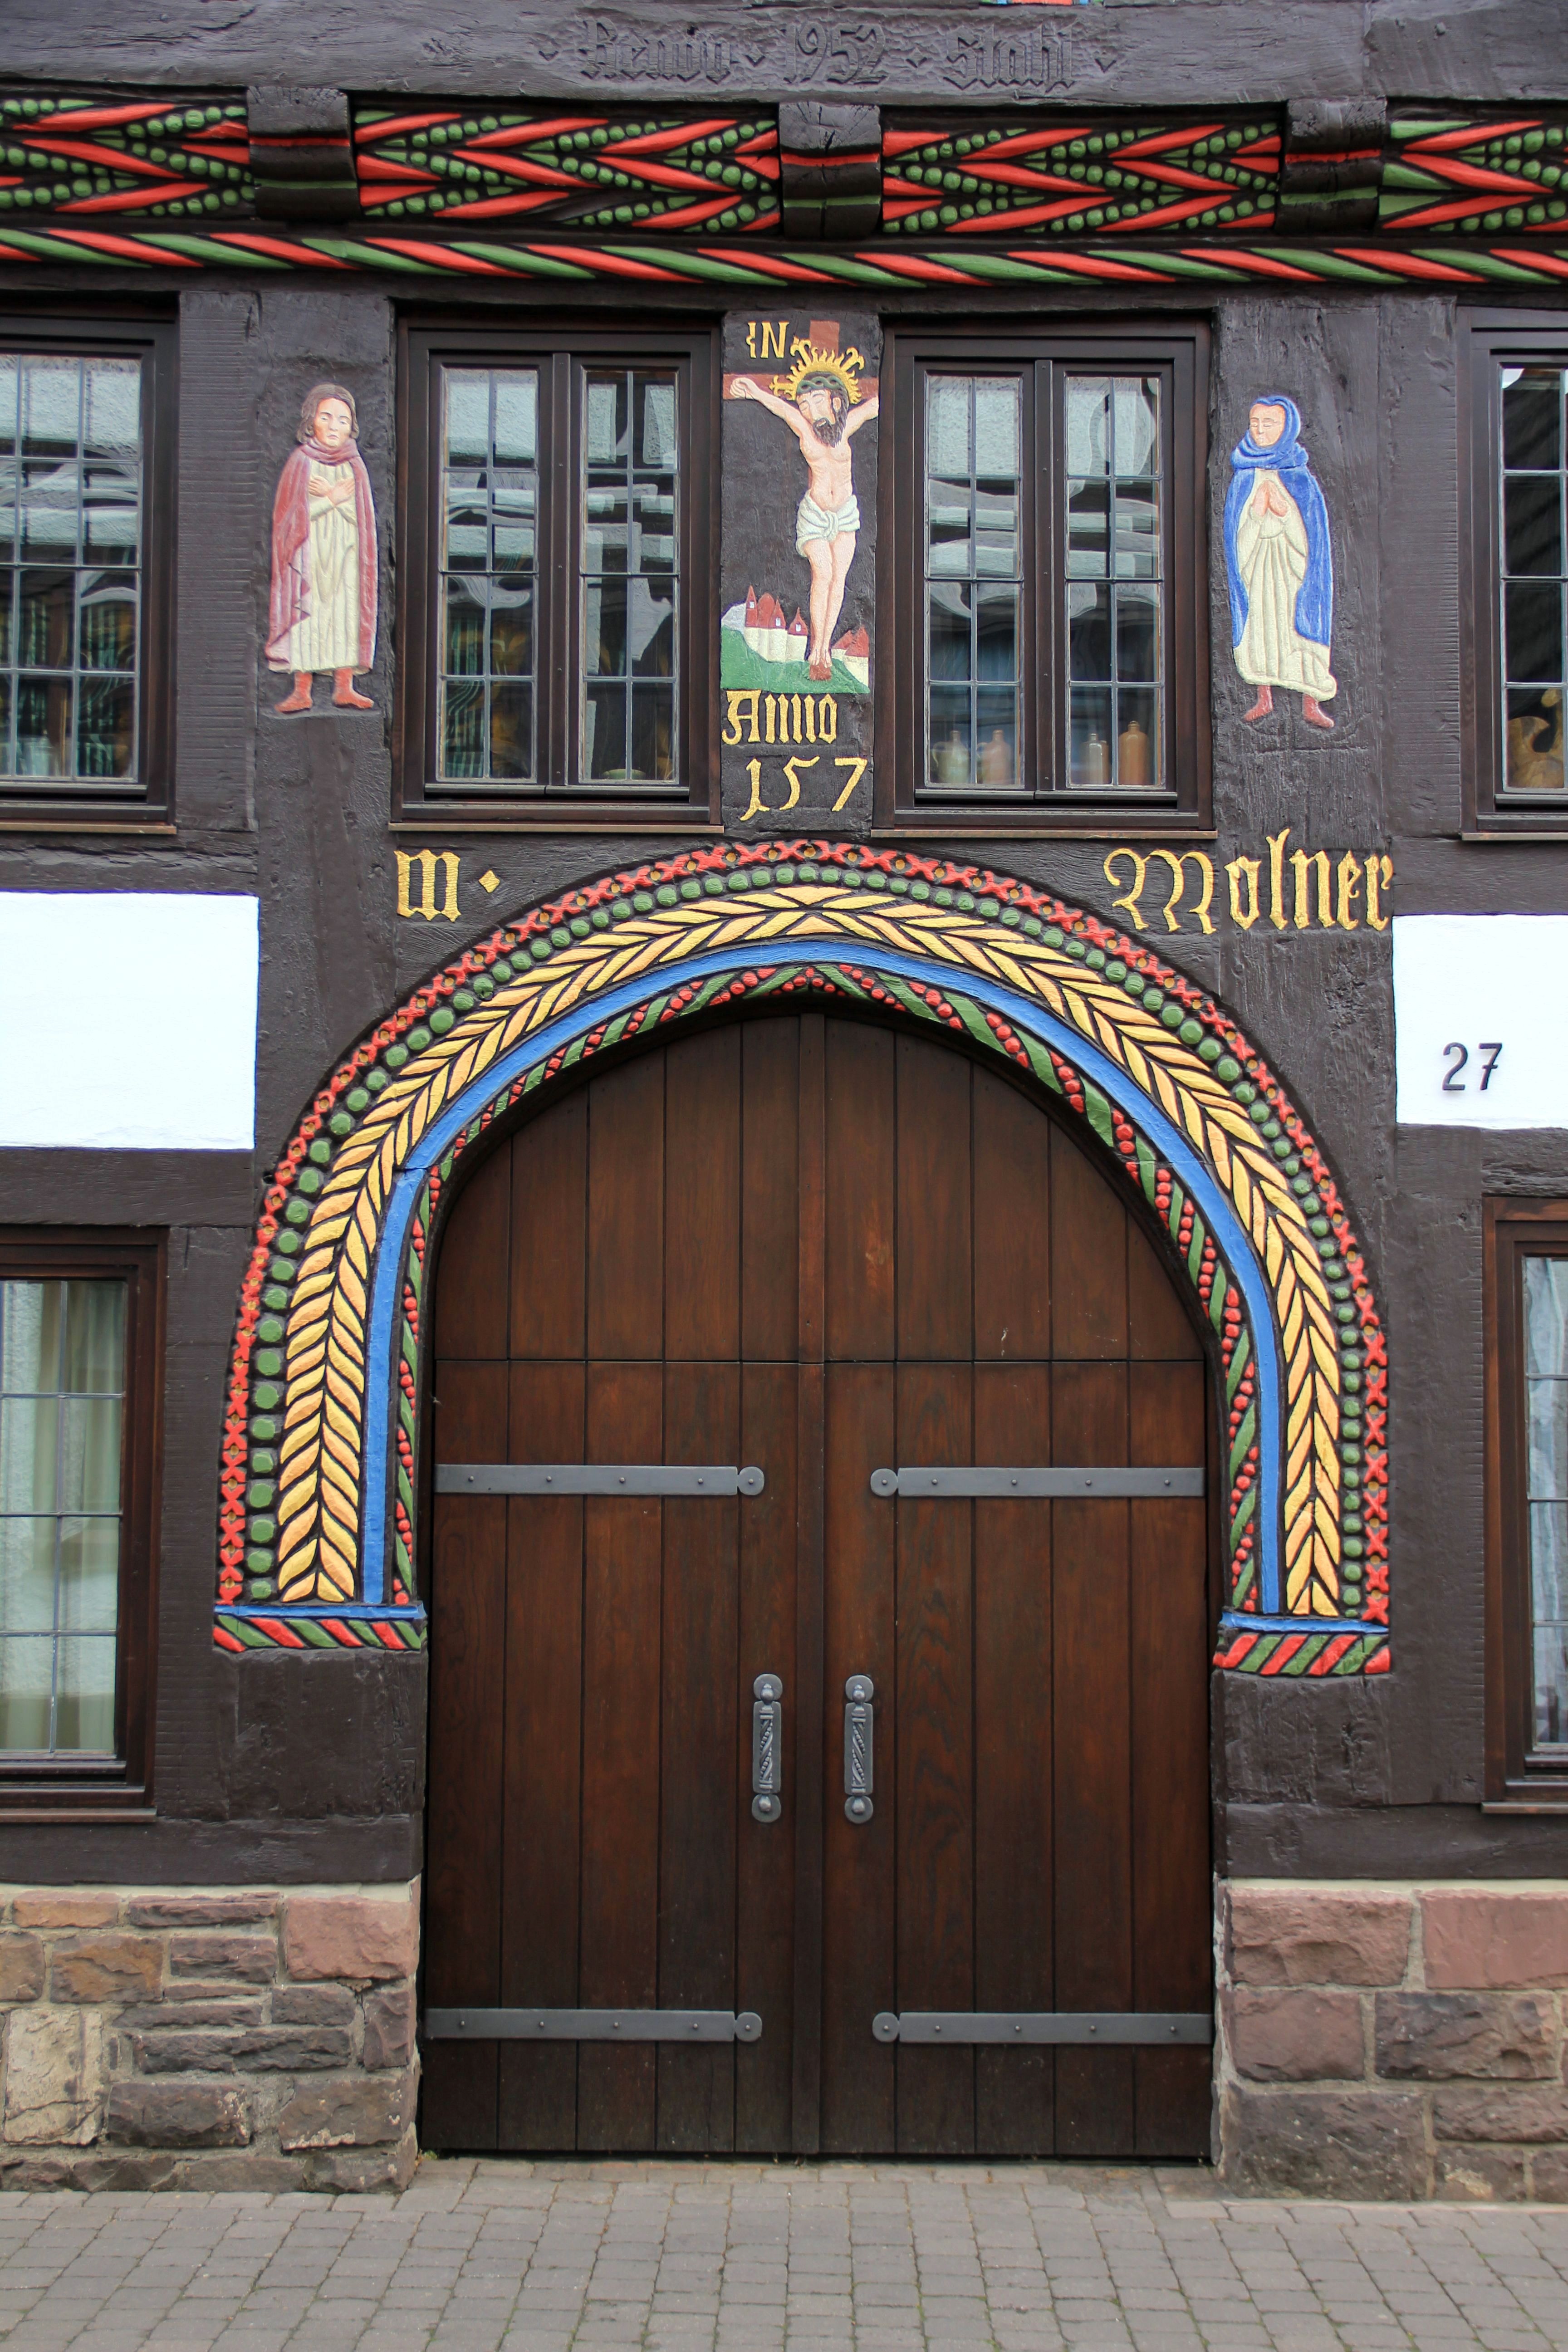
architecture, window, building, home, arch, color, facade, colorful, door, decor, interior design, stripes, truss, urban area, facade figurine